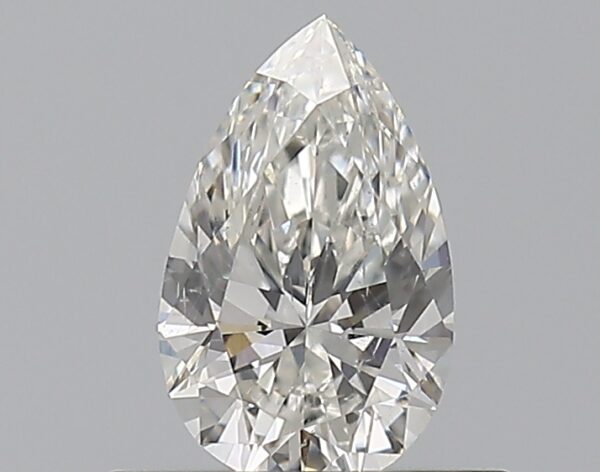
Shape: pear
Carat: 0.5
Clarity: SI1
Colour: G
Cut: EX
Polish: EX
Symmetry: VG
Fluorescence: N
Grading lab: GIA
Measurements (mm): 6.99 x 4.35 x 2.73